Truth in Numbers?

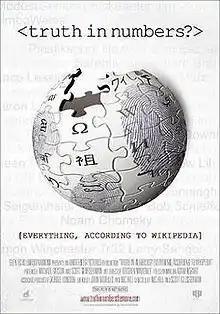
Film poster

Truth in Numbers? Everything, According to Wikipedia is a 2010 American documentary film that explores the history and cultural implications of the online, editable encyclopedia Wikipedia. The film considers the question of whether all individuals or just experts should be tasked with editing an encyclopedia.